A Roaring Adventure

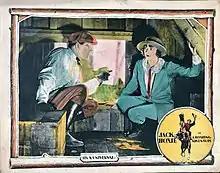
Lobby card

A Roaring Adventure is a 1925 American silent Western film directed by Clifford Smith and starring Jack Hoxie, Mary McAllister and Marin Sais.